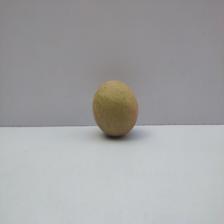
Size: Medium